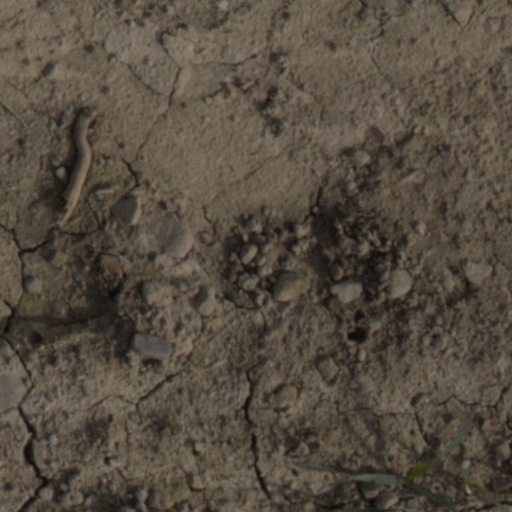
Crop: wheat